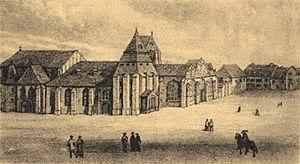
Ode de Pougy est une religieuse française, abbesse de l'abbaye Notre-Dame-aux-Nonnains de 1264 à 1272. Elle est principalement connue pour avoir tenté d'empêcher par la force la construction de la basilique Saint-Urbain de Troyes, ce qui lui valut d'être excommuniée jusqu'en 1283.
L'abbaye Notre-Dame-aux-Nonnains à Troyes, est une abbaye fondée au VIIᵉ siècle. Reconstruite au XIIᵉ siècle puis au XVIIIᵉ siècle, elle est désaffectée sous la Révolution française puis devient l'hôtel de préfecture de l'Aube au XIXᵉ siècle.